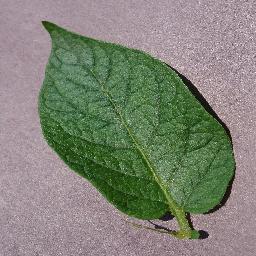
Etiqueta: Sana